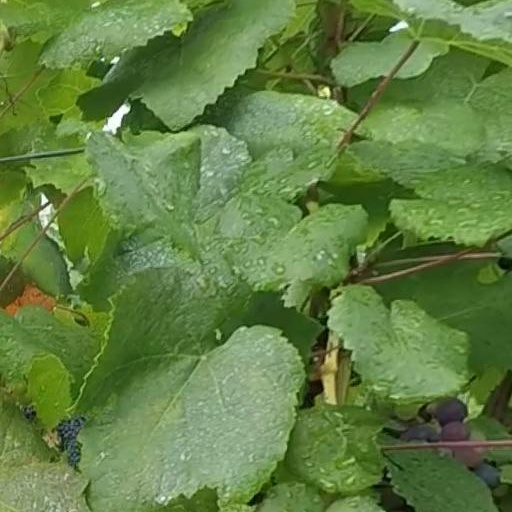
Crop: grape